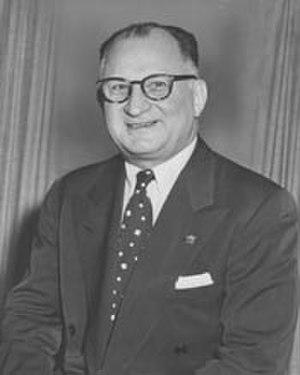
Le seizième district congressionnel de l'Illinois est l'un des 18 districts congressionnel américains que compte l'État de l'Illinois. Il est représenté dans le 112ᵉ Congrès par Donald Manzullo, représentant républicain.
Le treizième district congressionnel de l'Illinois est l'un des dix-huit districts congressionnel américains que compte l'État de l'Illinois.